Orient Steam Navigation Company

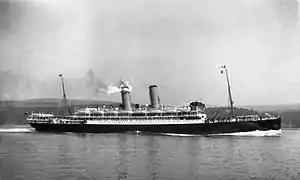
in 1909

A close association with the Peninsular & Oriental Steam Navigation Company began at the turn of the 20th century with the two companies sharing an Australian Government mail contract. Each company had a vessel sailing from England to Australia every two weeks, resulting in a weekly service of fast mail ships. This was at a time of rapid expansion for the Orient Line, with a succession of larger ships being built. All had names starting with 'O', such as , , , , "Ortona" and "Orvieto" – a quintet of 12,000-ton ships – entering service in 1909. The First World War saw all of the company's ships requisitioned for war service, with several losses. Those that survived returned to the England – Australia service in 1919.